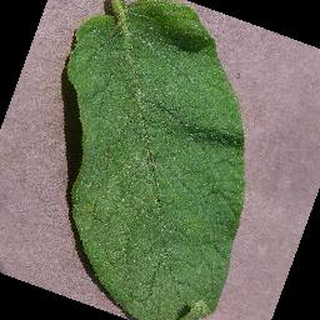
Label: healthy_potato